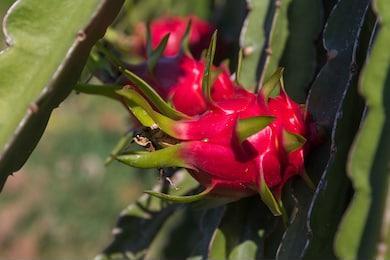
Label: Dragonfruit